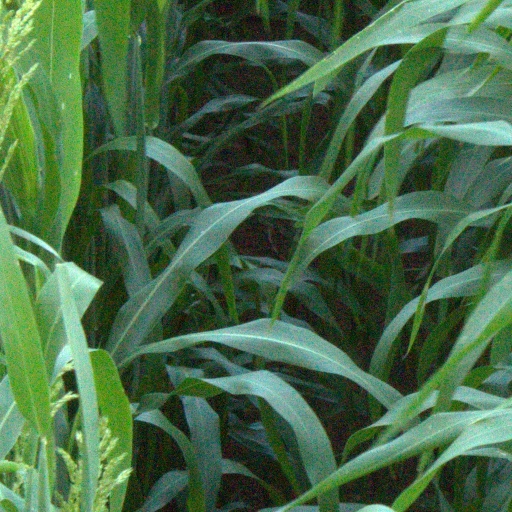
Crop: sorghum